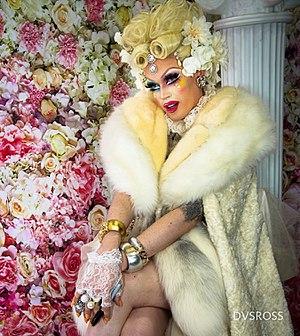
Matthew James Lent, plus connu sous le nom de scène Pearl Liaison, plus communément Pearl, est une drag queen et artiste américaine. Elle est principalement connu pour avoir participé à la septième saison de RuPaul's Drag Race, où elle finit seconde.